Alexander Orbeliani

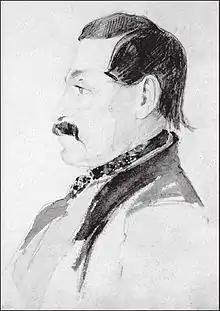
Alexander Orbeliani. 1840s.

Count Alexander Orbeliani (Jambakur-Orbeliani) (24 May 1802 – 28 December 1869) was a Georgian Romanticist poet, playwright, journalist and historian, of the noble House of Orbeliani.